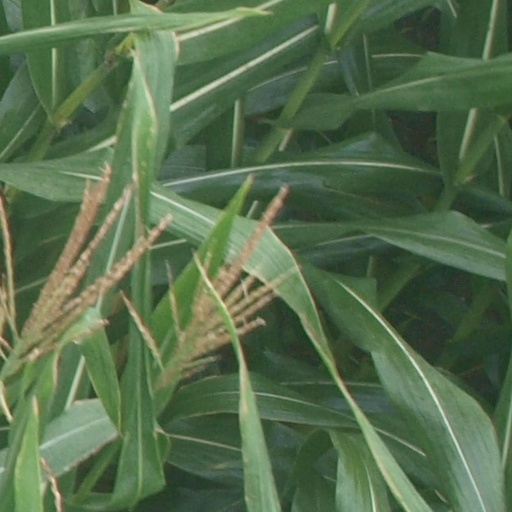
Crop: maize; corn